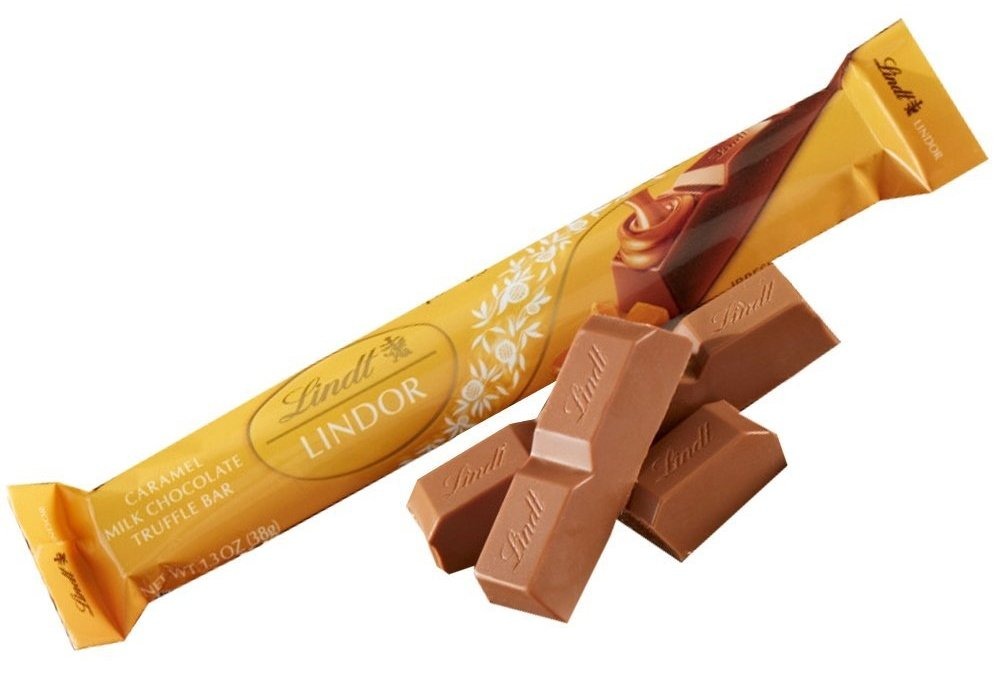
Item Name: Lindt Lindor Caramel & Milk Chocolate Snap Bar 1.3 oz (Pack of 4)
Value: 5.2
Unit: Ounce

Price: 1.875